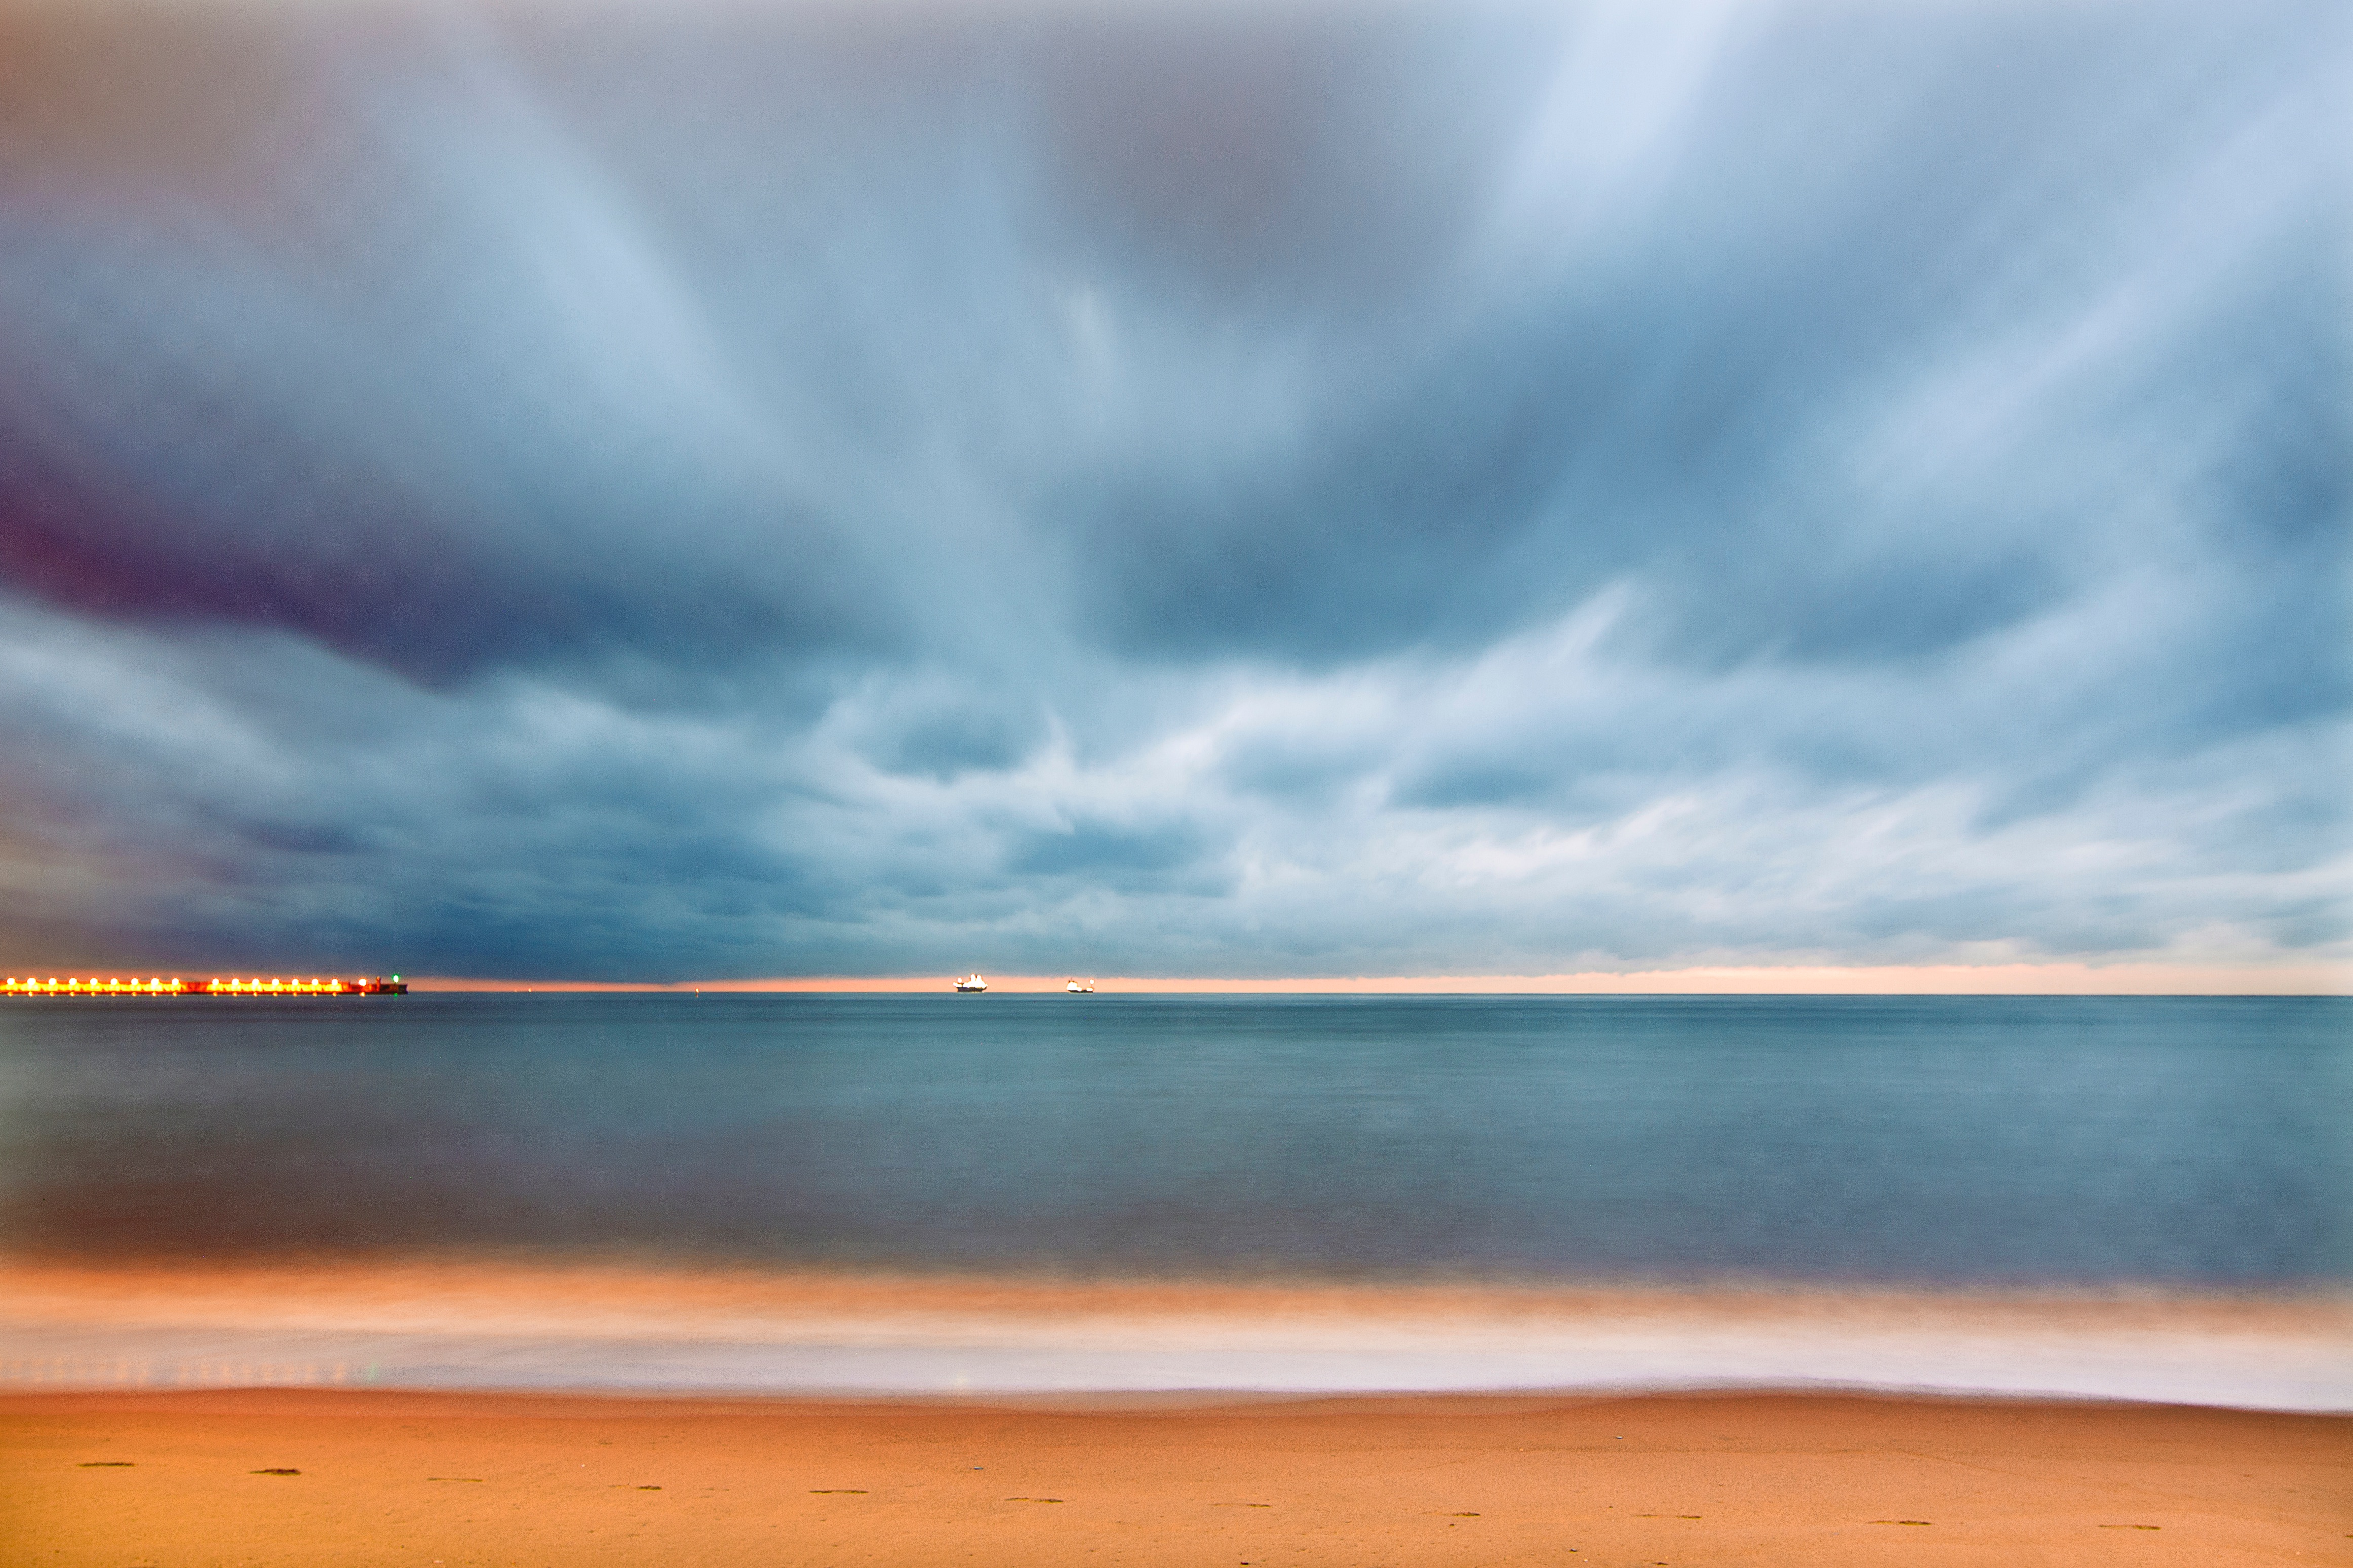
beach, sea, coast, sand, ocean, horizon, cloud, sky, sun, sunrise, sunset, sunlight, morning, shore, wave, dawn, atmosphere, dusk, reflection, body of water, meteorological phenomenon, wind wave